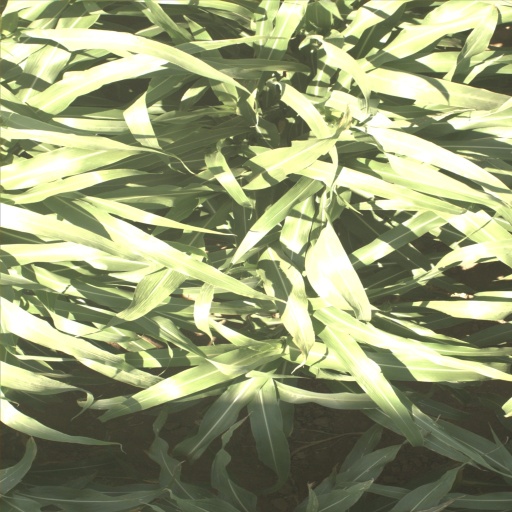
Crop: sorghum